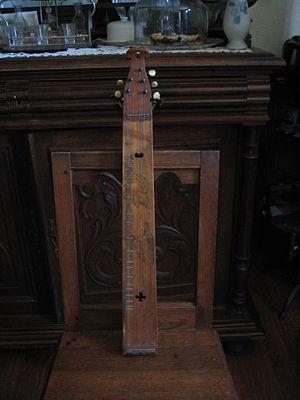
Implantée au Faing de Sainte-Marguerite, tout près de Saint-Dié-des-Vosges, la Ferme-musée de la Soyotte fait revivre dans une bâtisse de caractère du XVIIIᵉ siècle la vie rurale d’autrefois dans les Vosges.
L'épinette des Vosges est un instrument de musique traditionnelle à cordes pincées de la famille des cithares. Deux zones géographiques du Massif Vosgien - autour du Val-d'Ajol et de Gérardmer, distantes de 50 km environ - sont considérées comme les berceaux de cet instrument.